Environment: real
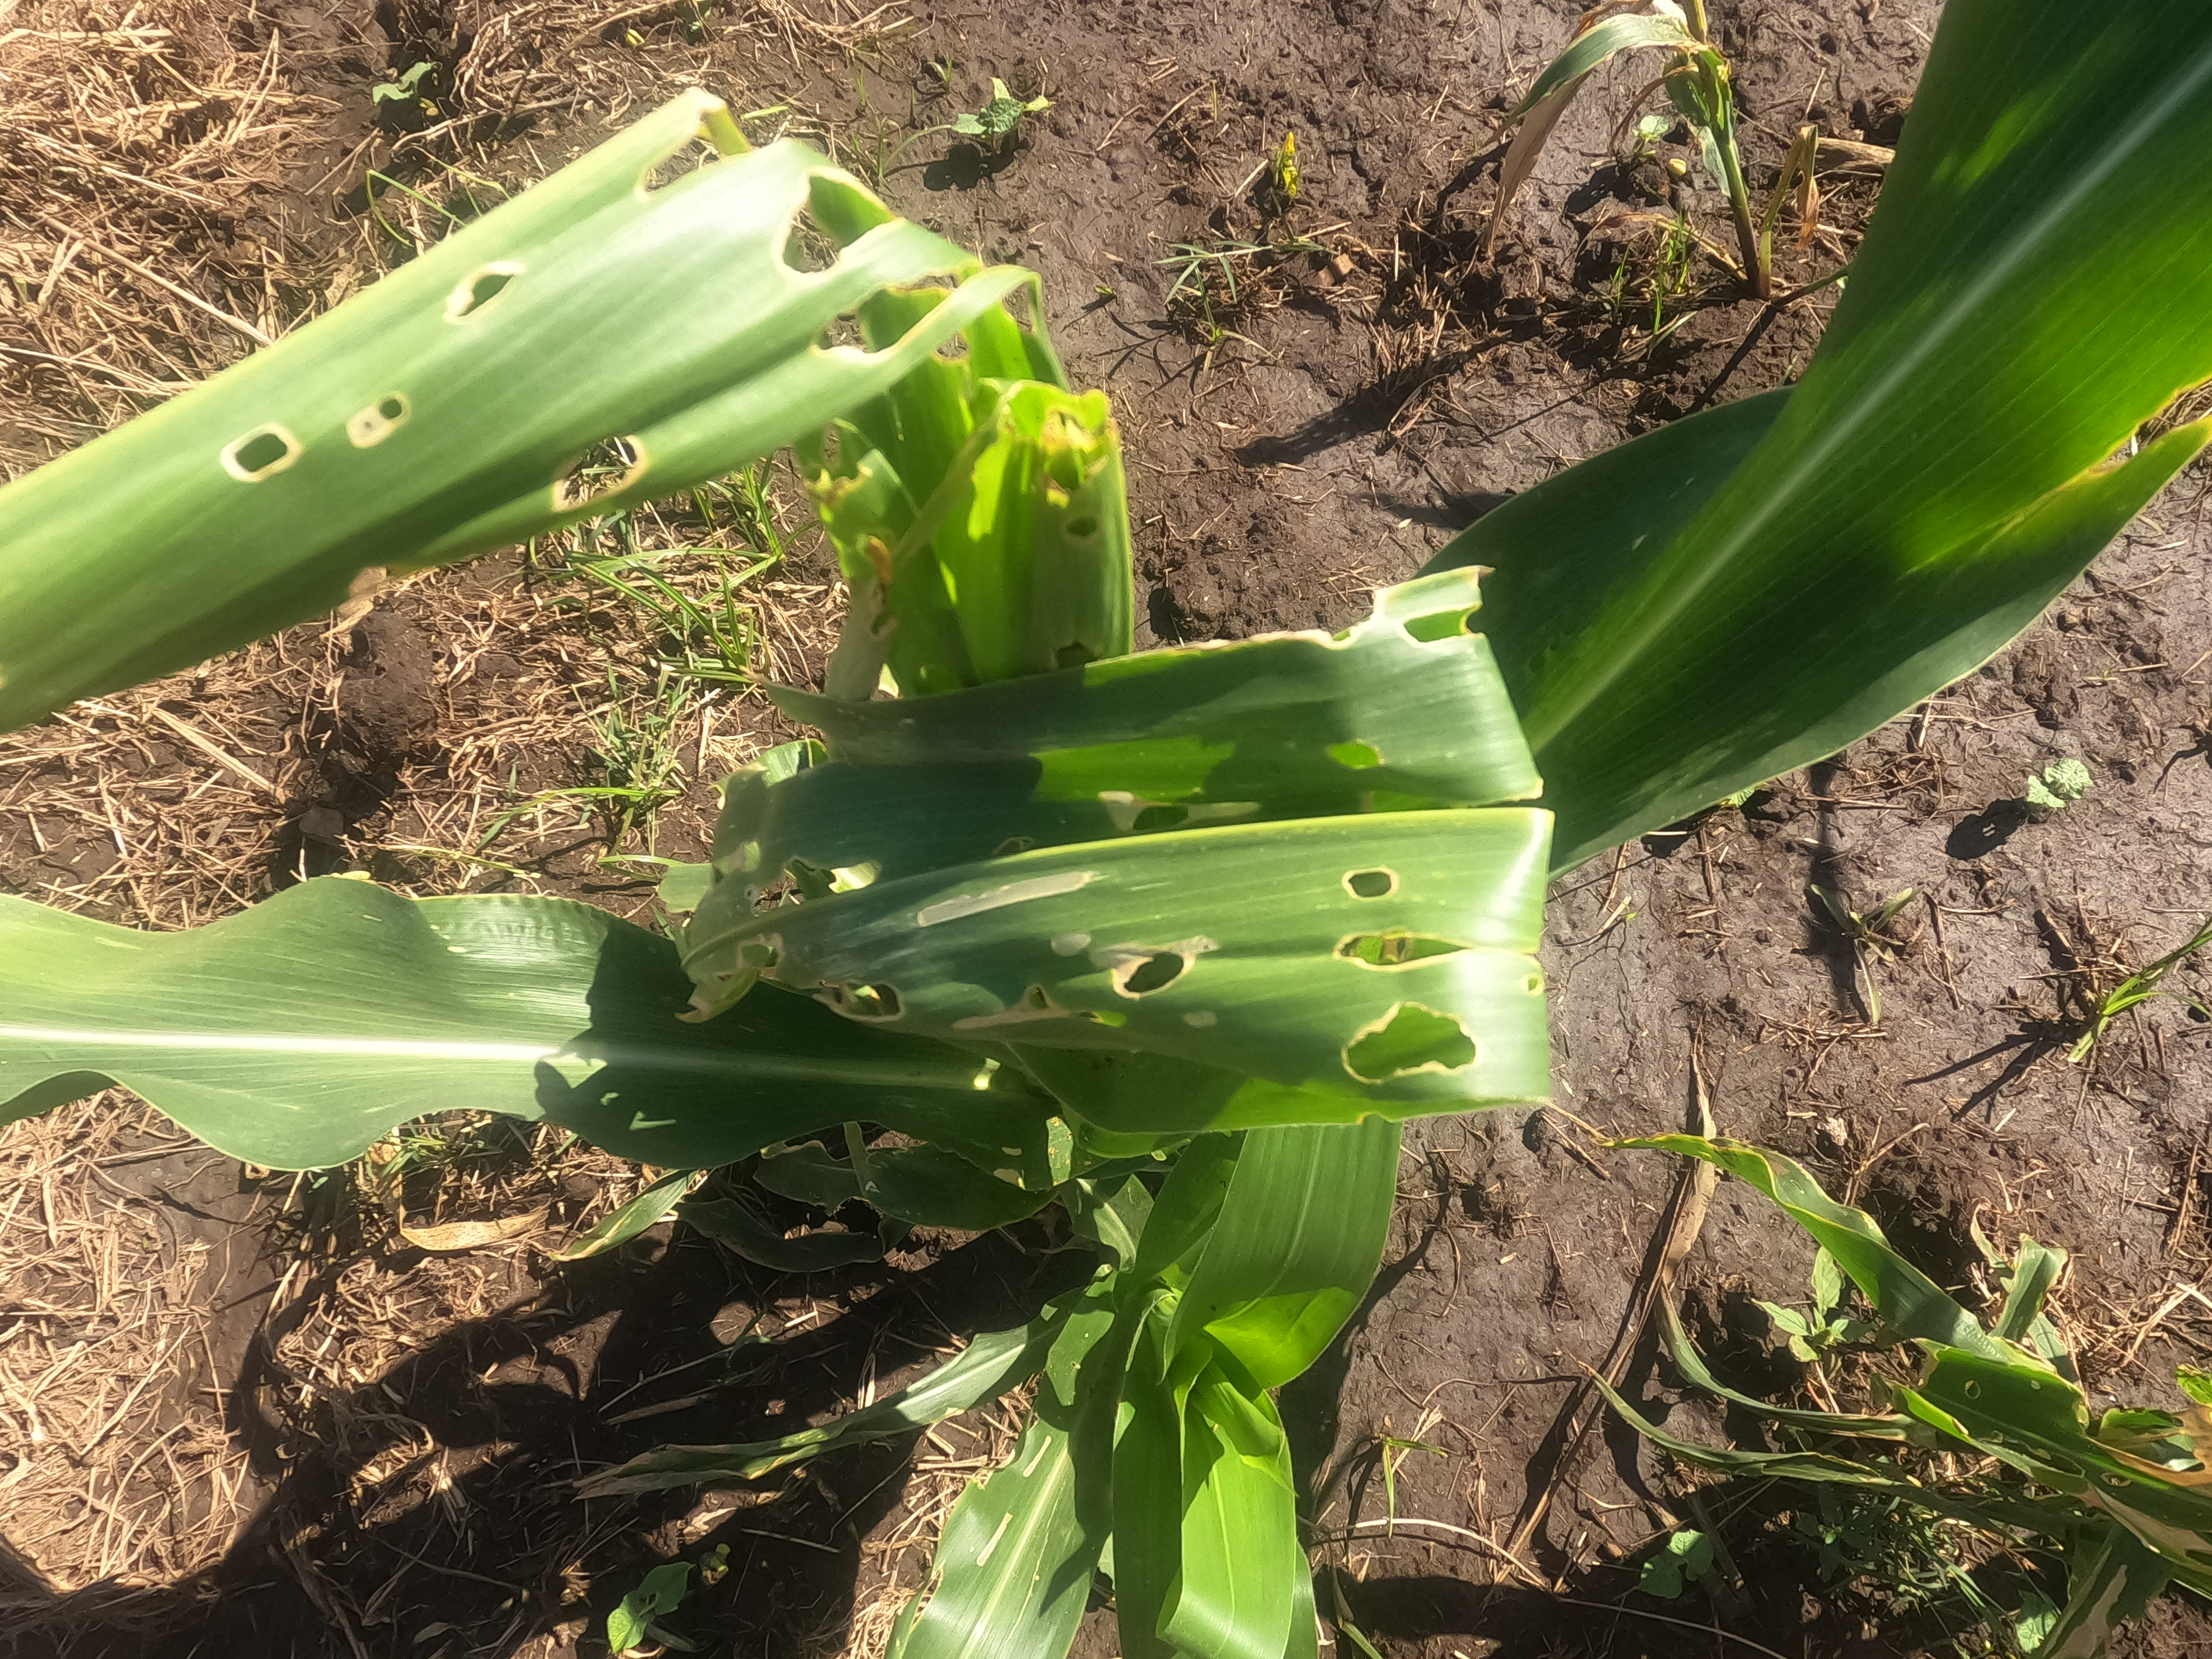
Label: fall_armyworm